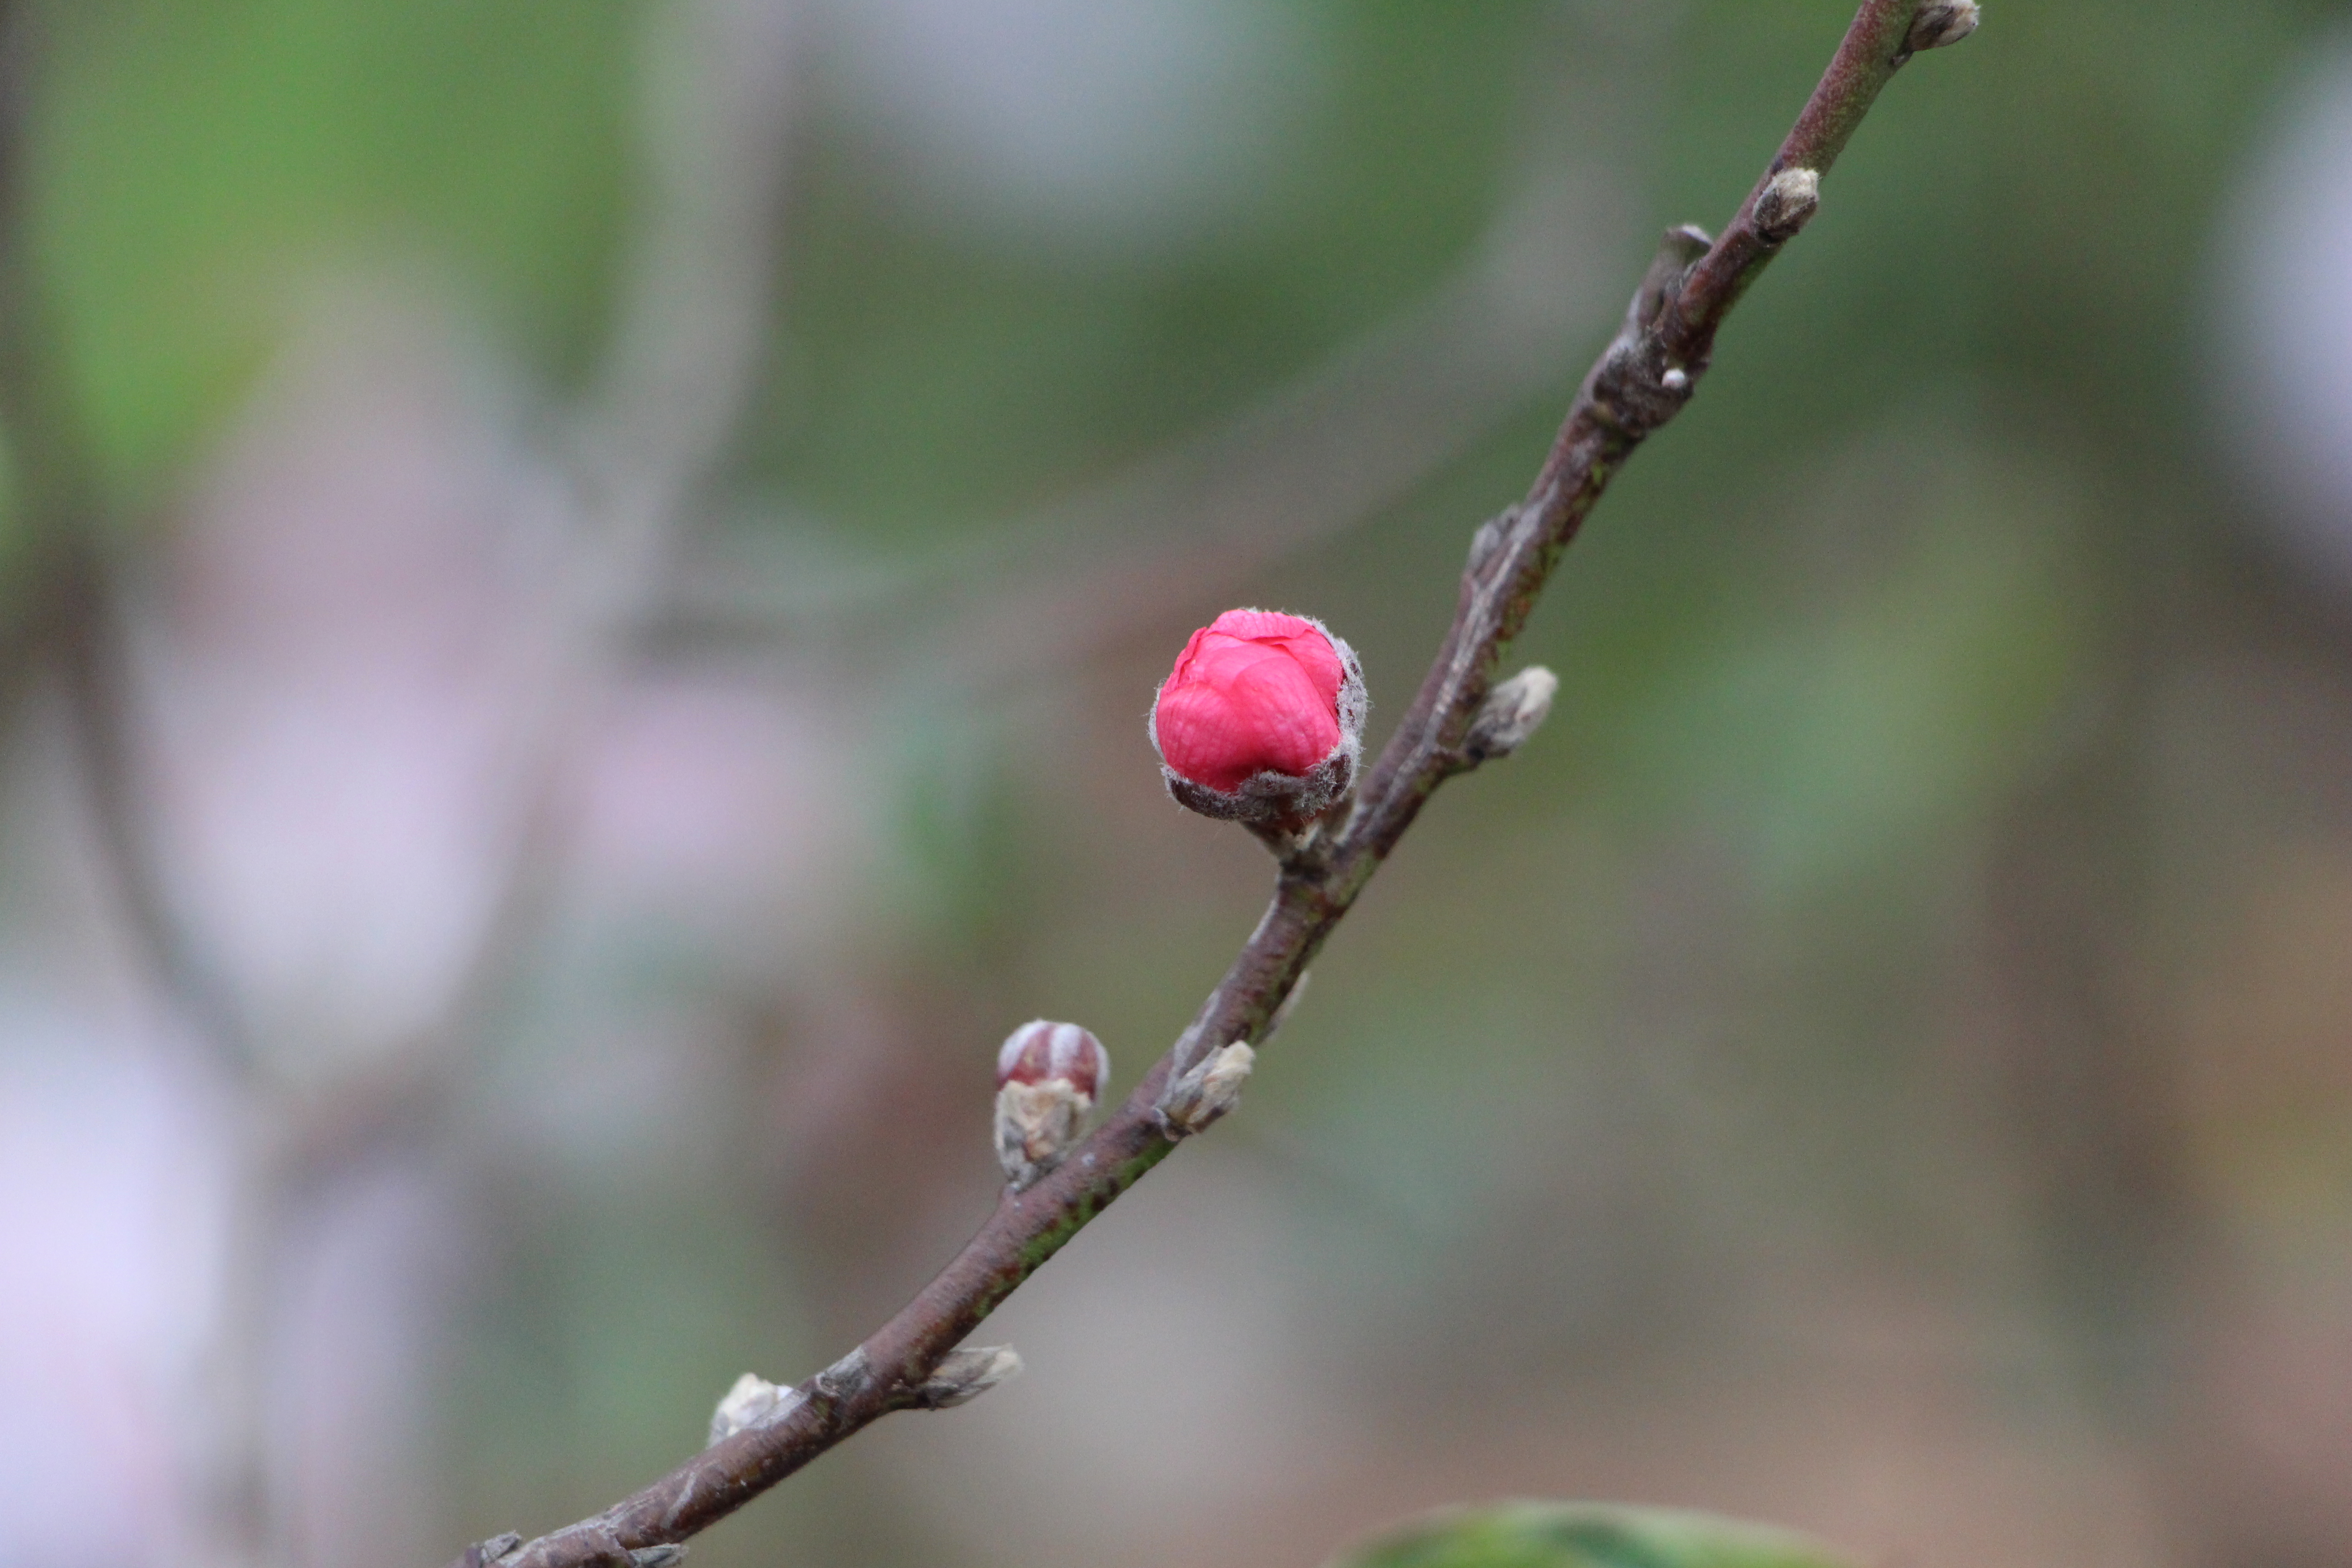
flower, bud, branch, plant, spring, pink, twig, botany, plant stem, blossom, tree, flowering plant, petal